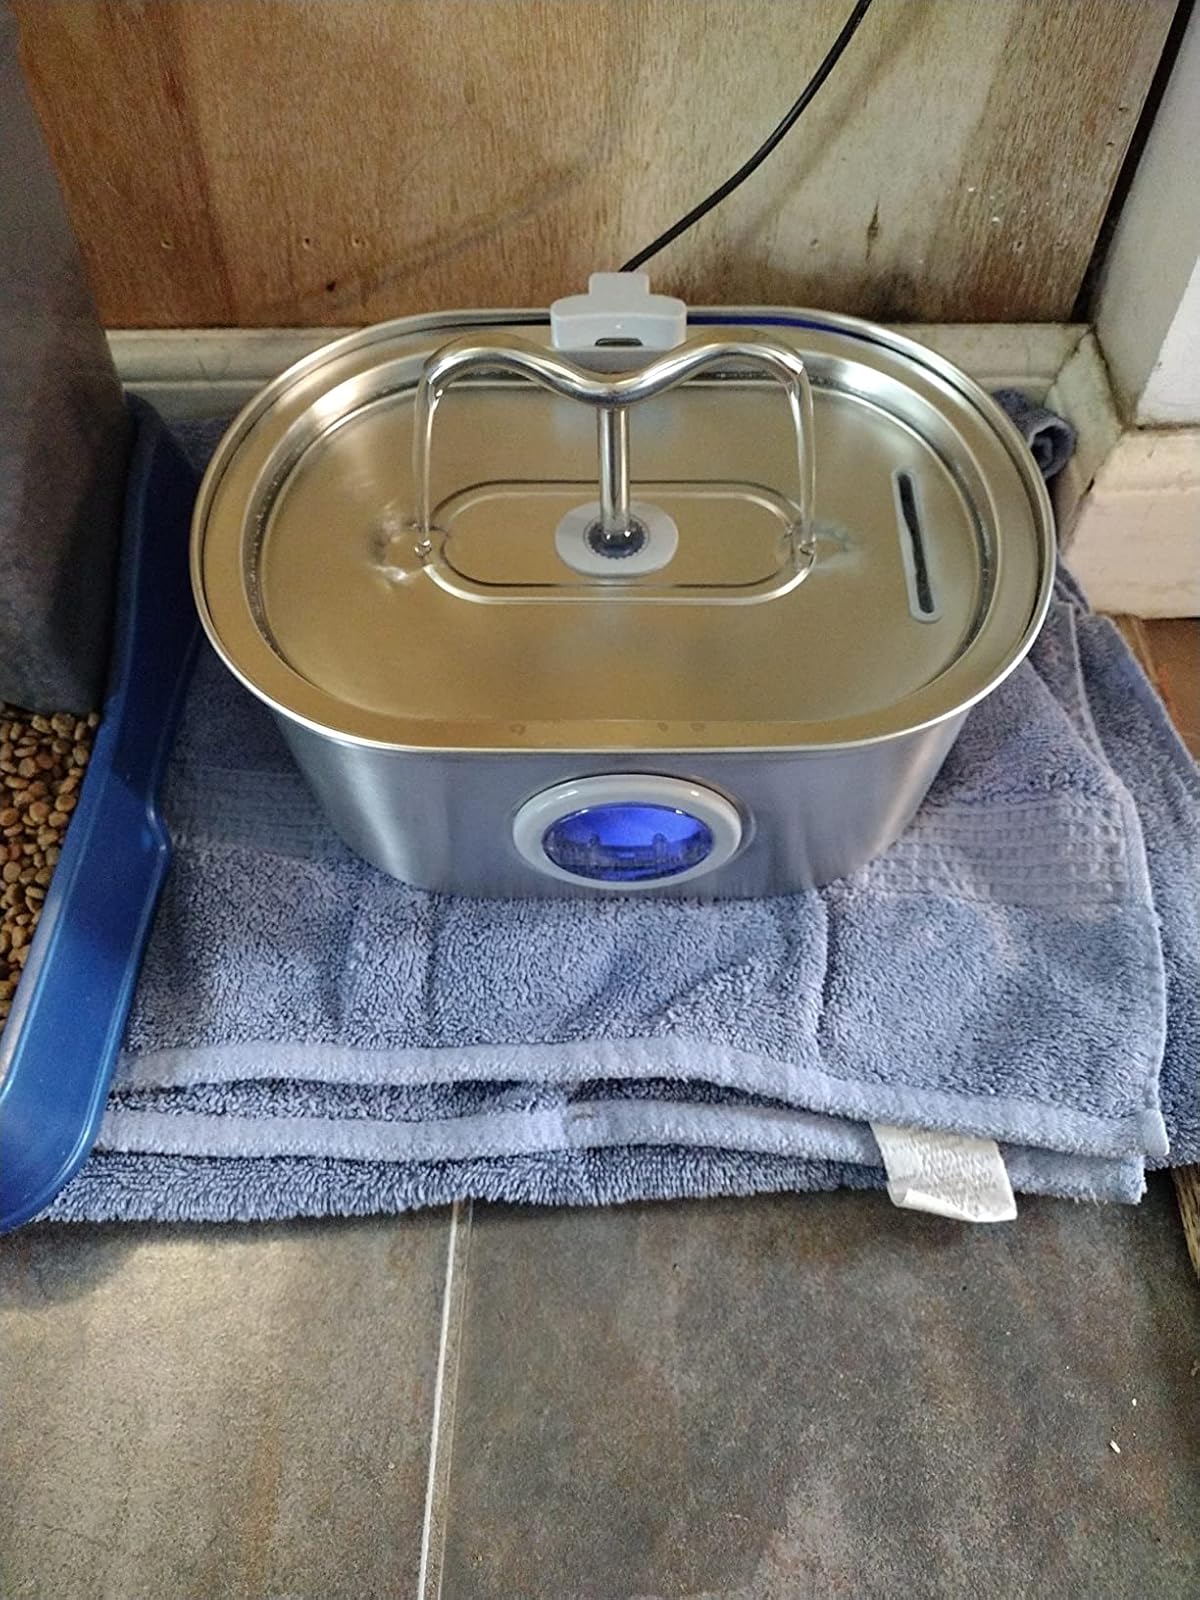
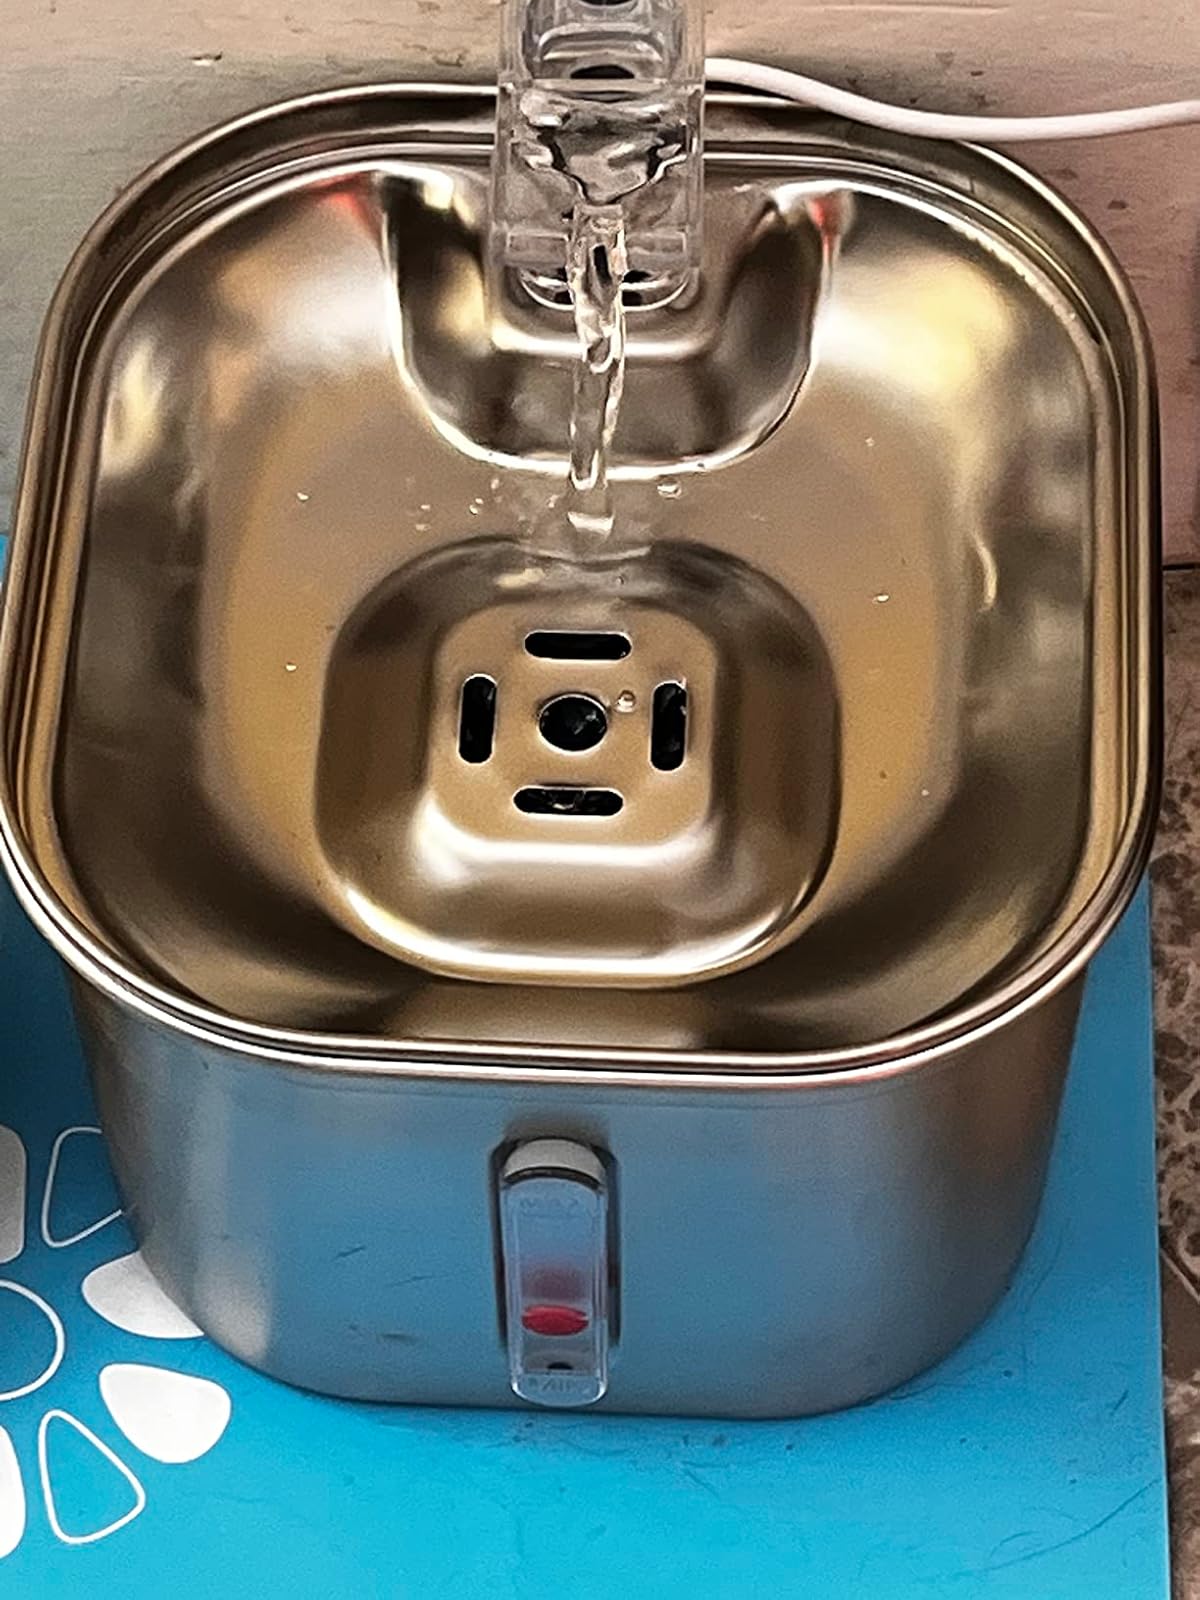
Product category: items_bowl
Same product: no